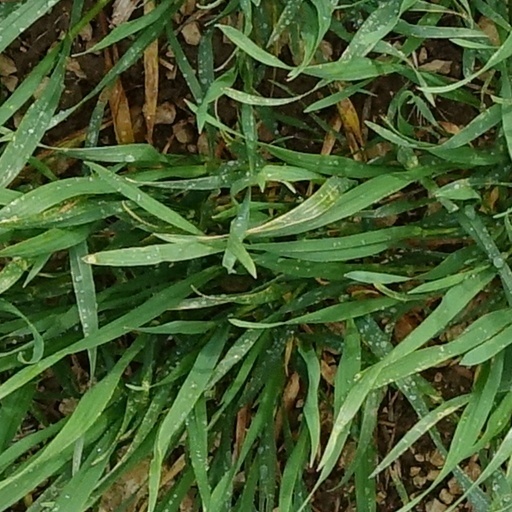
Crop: wheat